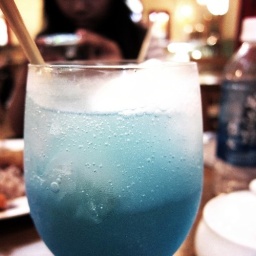
looking up at a clear blue sky in the field